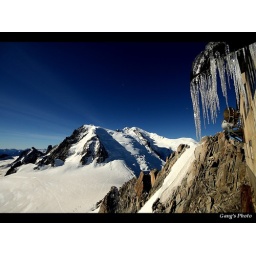
The topmost mountain in Europe has a very plain outlook...it looks much better from the airplane though.